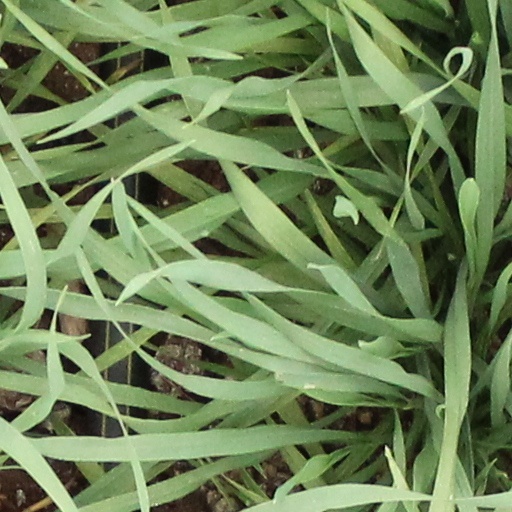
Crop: wheat